Arthur P. Schmidt (music publisher)

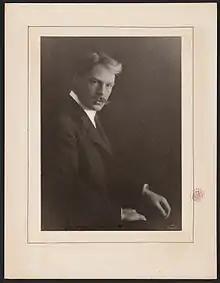
Gelatin silver print photograph of American composer Edward MacDowell from the A.P. Schmidt Company Archives at the Library of Congress

Arthur Paul Schmidt (April 1, 1846May 5, 1921) was a music publisher in the United States. The Library of Congress has a collection of his company's archives.